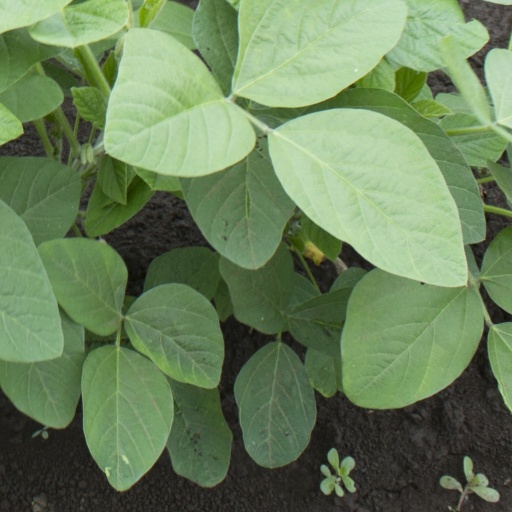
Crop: soybean